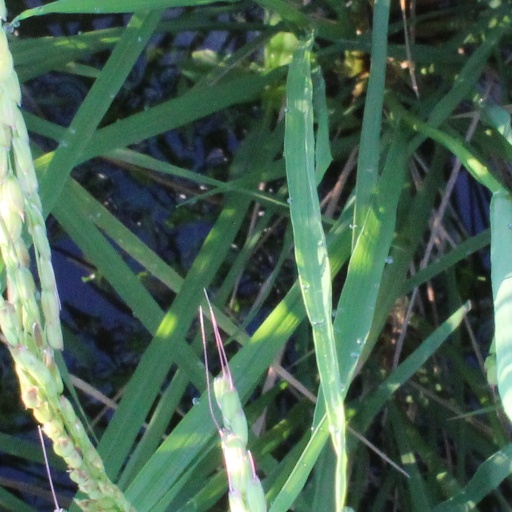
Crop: rice